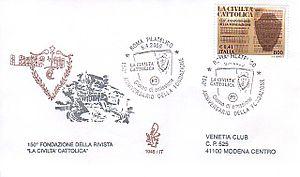
La Civiltà Cattolica est une revue catholique bimensuelle italienne dirigée par des pères de la Compagnie de Jésus. Fondée en 1850 à Naples et immédiatement transférée à Rome elle est considérée comme une revue semi-officielle du Saint-Siège étant donné les liens particuliers qu'elle entretient avec le Vatican.